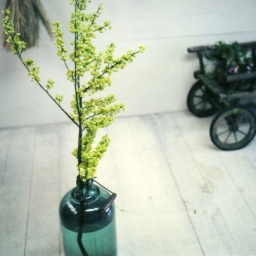
The bottle of a clean color put in the white space.